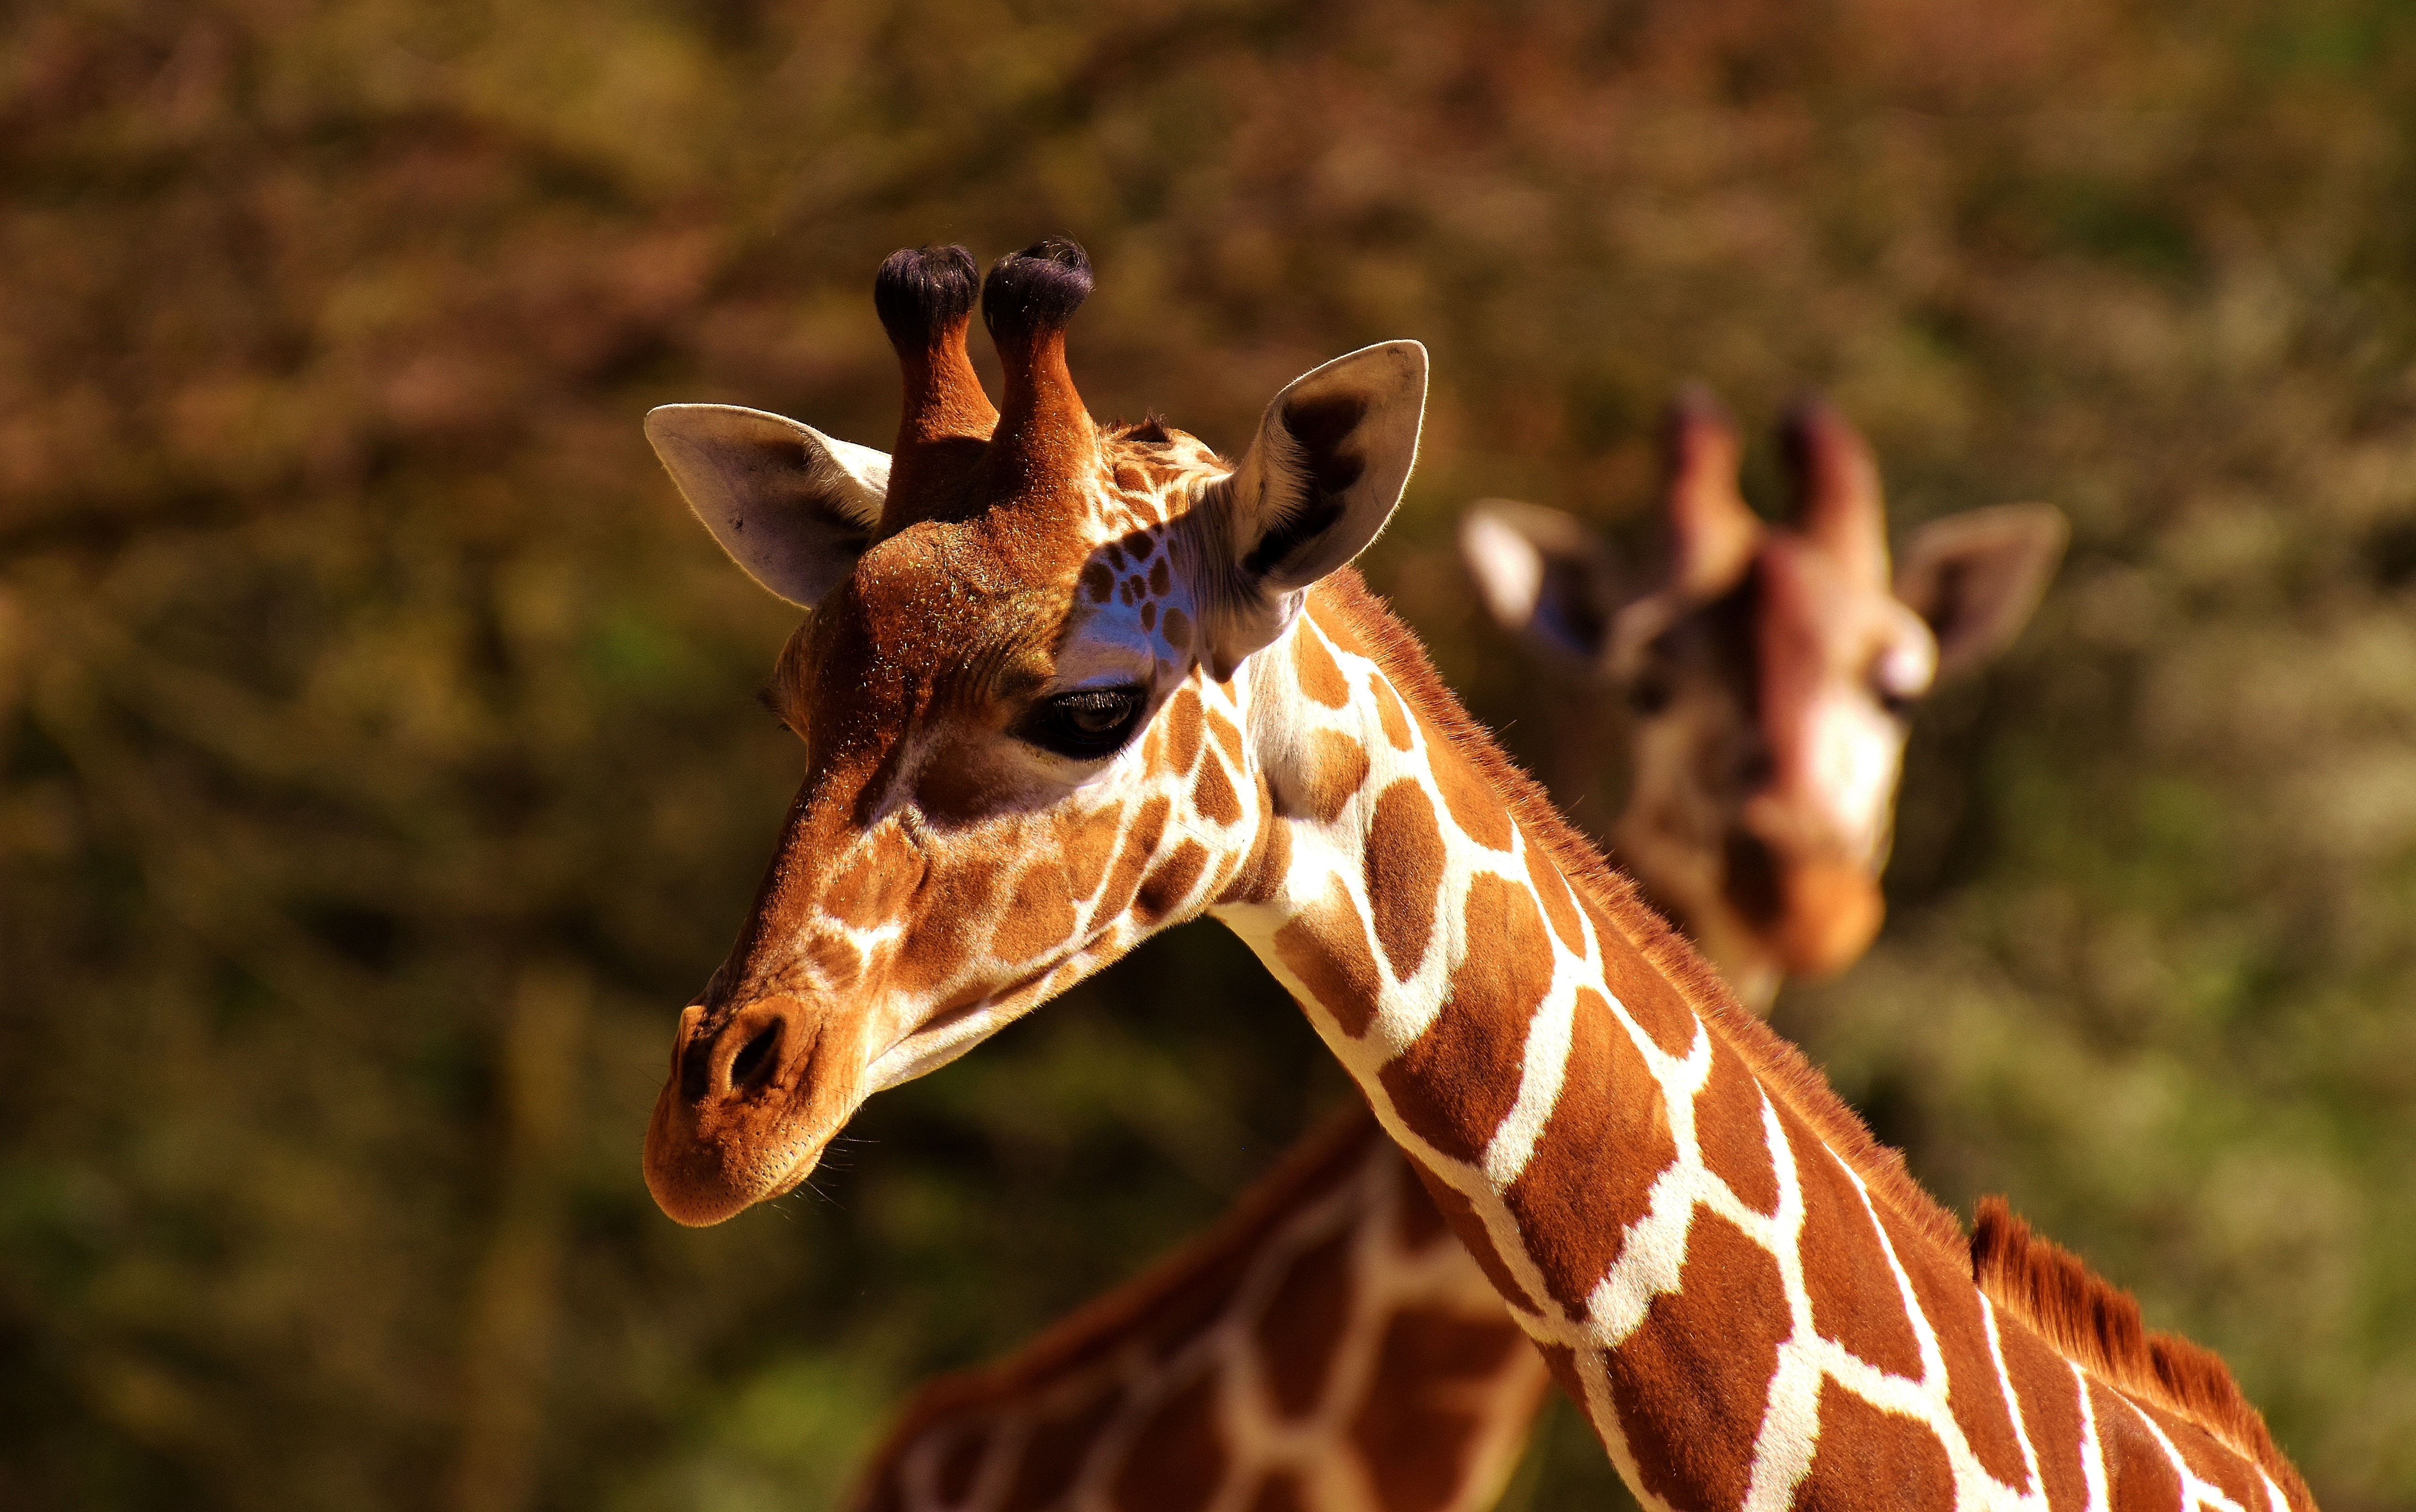
wildlife, zoo, africa, mammal, fauna, savanna, wild animal, giraffe, animals, head, vertebrate, animal world, safari, wildlife photography, munich, stains, animal portrait, giraffidae, tierpark hellabrunn, long jibe